Days and Nights

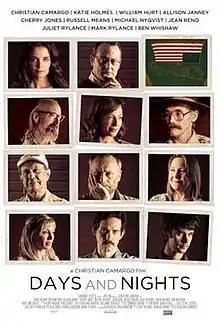
Theatrical release poster

Days and Nights is a 2013 American drama film directed and written by Christian Camargo. The film is inspired by "The Seagull" by Anton Chekhov and set in rural New England in the 1980s.